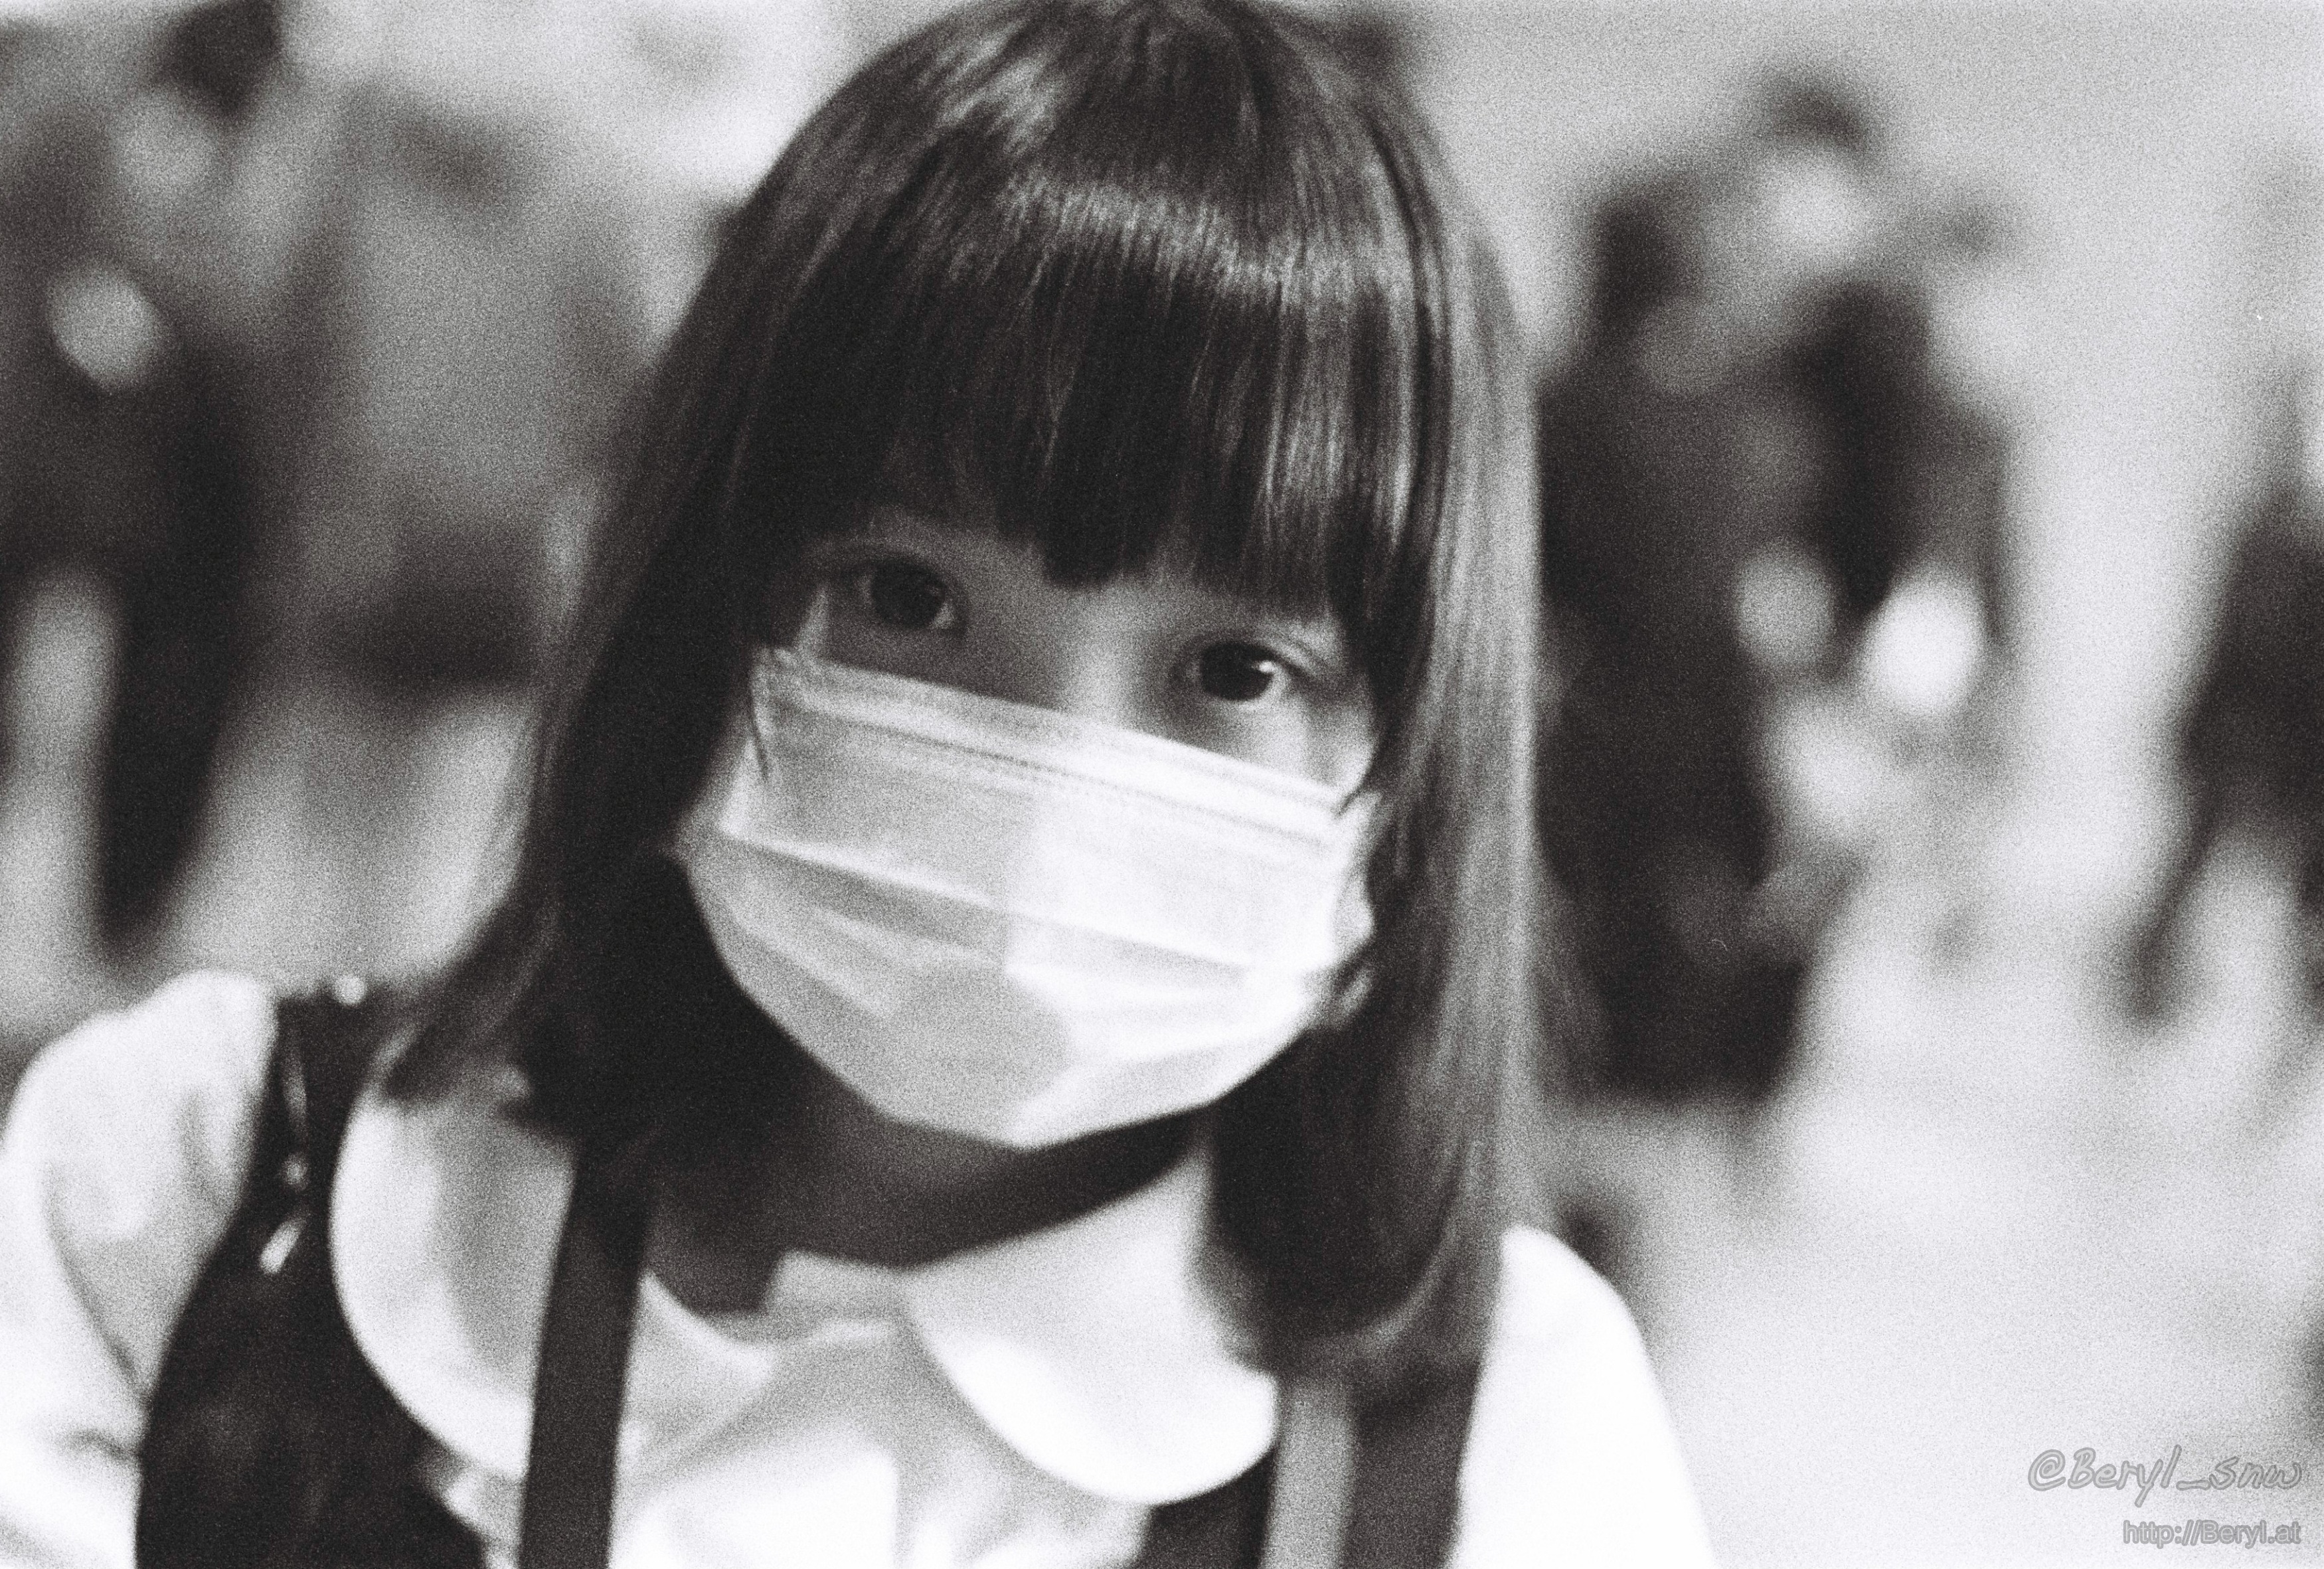
person, black and white, girl, white, photography, cute, film, portrait, young, chinese, student, child, rough, nikon, black, monochrome, facial expression, bw, blackandwhite, face, nose, eyes, cool image, mask, 50mm, f14, delta, eye, head, photograph, canton, image, nikkor, 3200, china, f3, yaca, highiso, stare, shorthair, yaki, babyfat, emotion, monochrome photography